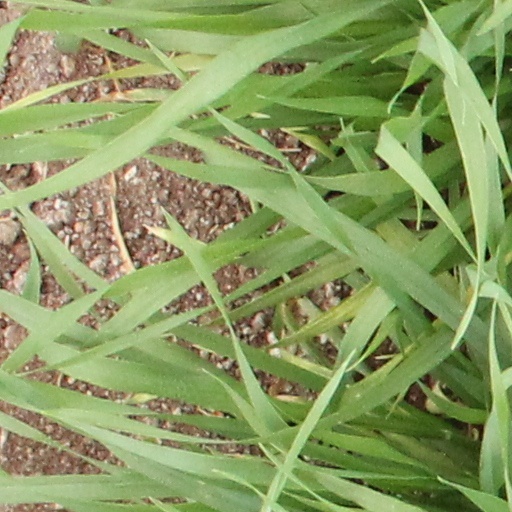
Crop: wheat